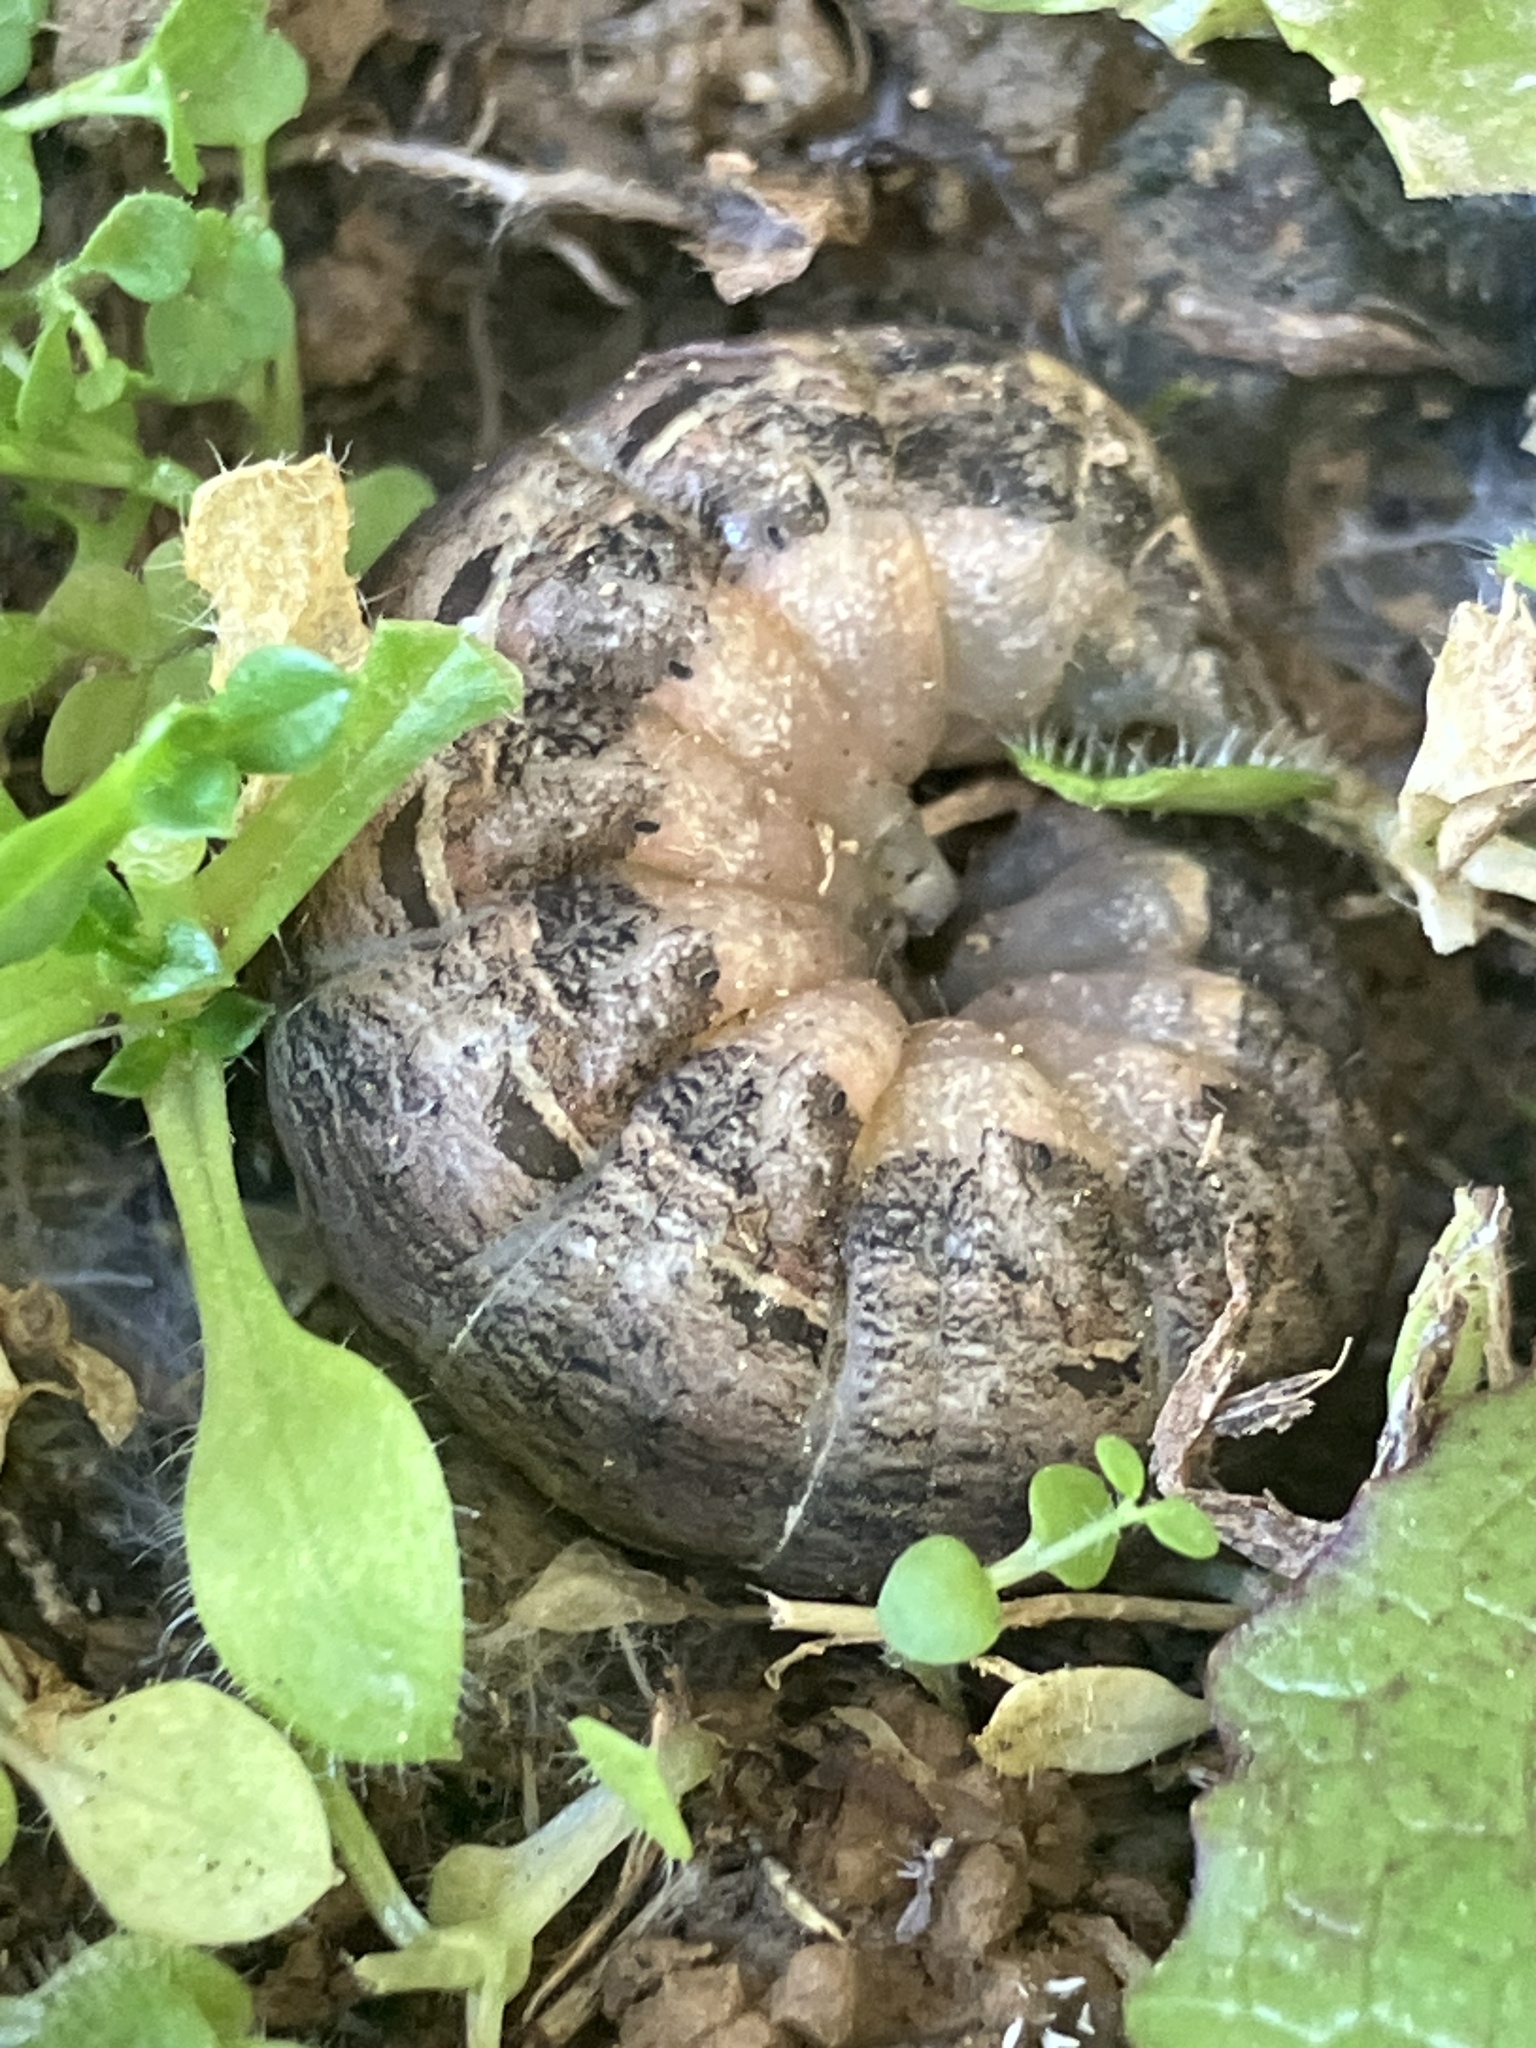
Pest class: cutworms